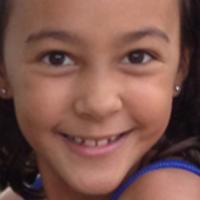
Age group: age 01-10